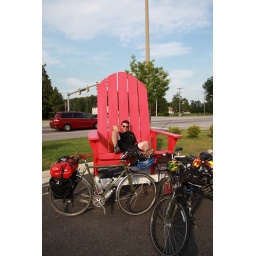
Chillin' in the big red chair